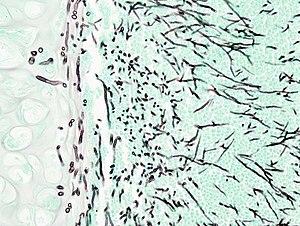
Une aspergillose est une infection fongique, causée par certaines formes de champignons du genre Aspergillus. Le germe le plus fréquent est Aspergillus fumigatus. Il existe toute une gamme d'infections causée par le champignon, les plus répandues étant l'aspergillose bronchopulmonaire allergique, l'aspergillome et l'aspergillose invasive. L'aspergillose se développe principalement chez les personnes immunodéprimées. Les formes invasives sont une cause fréquente de mortalité chez les patients neutropéniques immunodéprimés.